Bombardment

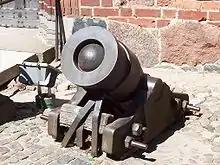
A bombard, Malbork Castle

Bombardment can only achieve its objective when the amount of suffering inflicted upon non-combatants is sufficient to break down their resolution, and when the commander permits himself to be influenced or coerced by the sufferers. A threat of bombardment will sometimes induce the target to surrender, but instances of its fulfillment being followed by success are rare; in general, with a determined commander, bombardments fail in their objective. Further, intentionally intense fire at a large target, unlike the slow, steady and minutely accurate artillery attacks directed upon the fortifications, requires the expenditure of large quantities of ammunition and wears out the guns of the attack. Bombardments are, however, frequently resorted to in order to test the temper of the garrison and the civilian population, a notable instance being the Siege of Strasbourg in 1870.